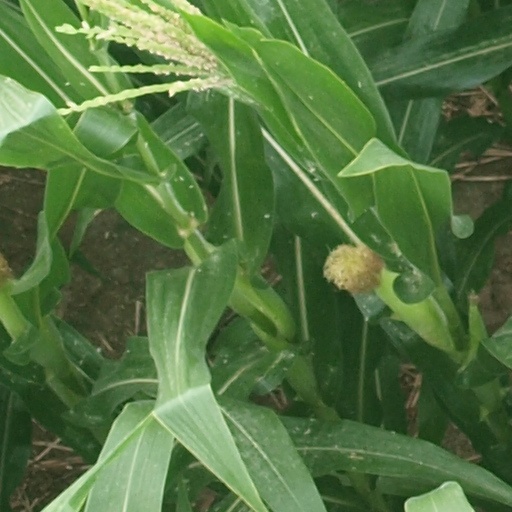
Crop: maize; corn